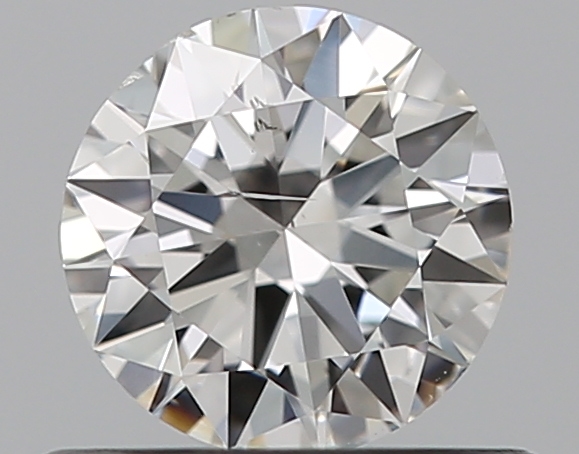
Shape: round
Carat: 0.5
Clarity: SI2
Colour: F
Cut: VG
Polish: EX
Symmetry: VG
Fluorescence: N
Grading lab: GIA
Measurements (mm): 5.06 x 5.12 x 3.08